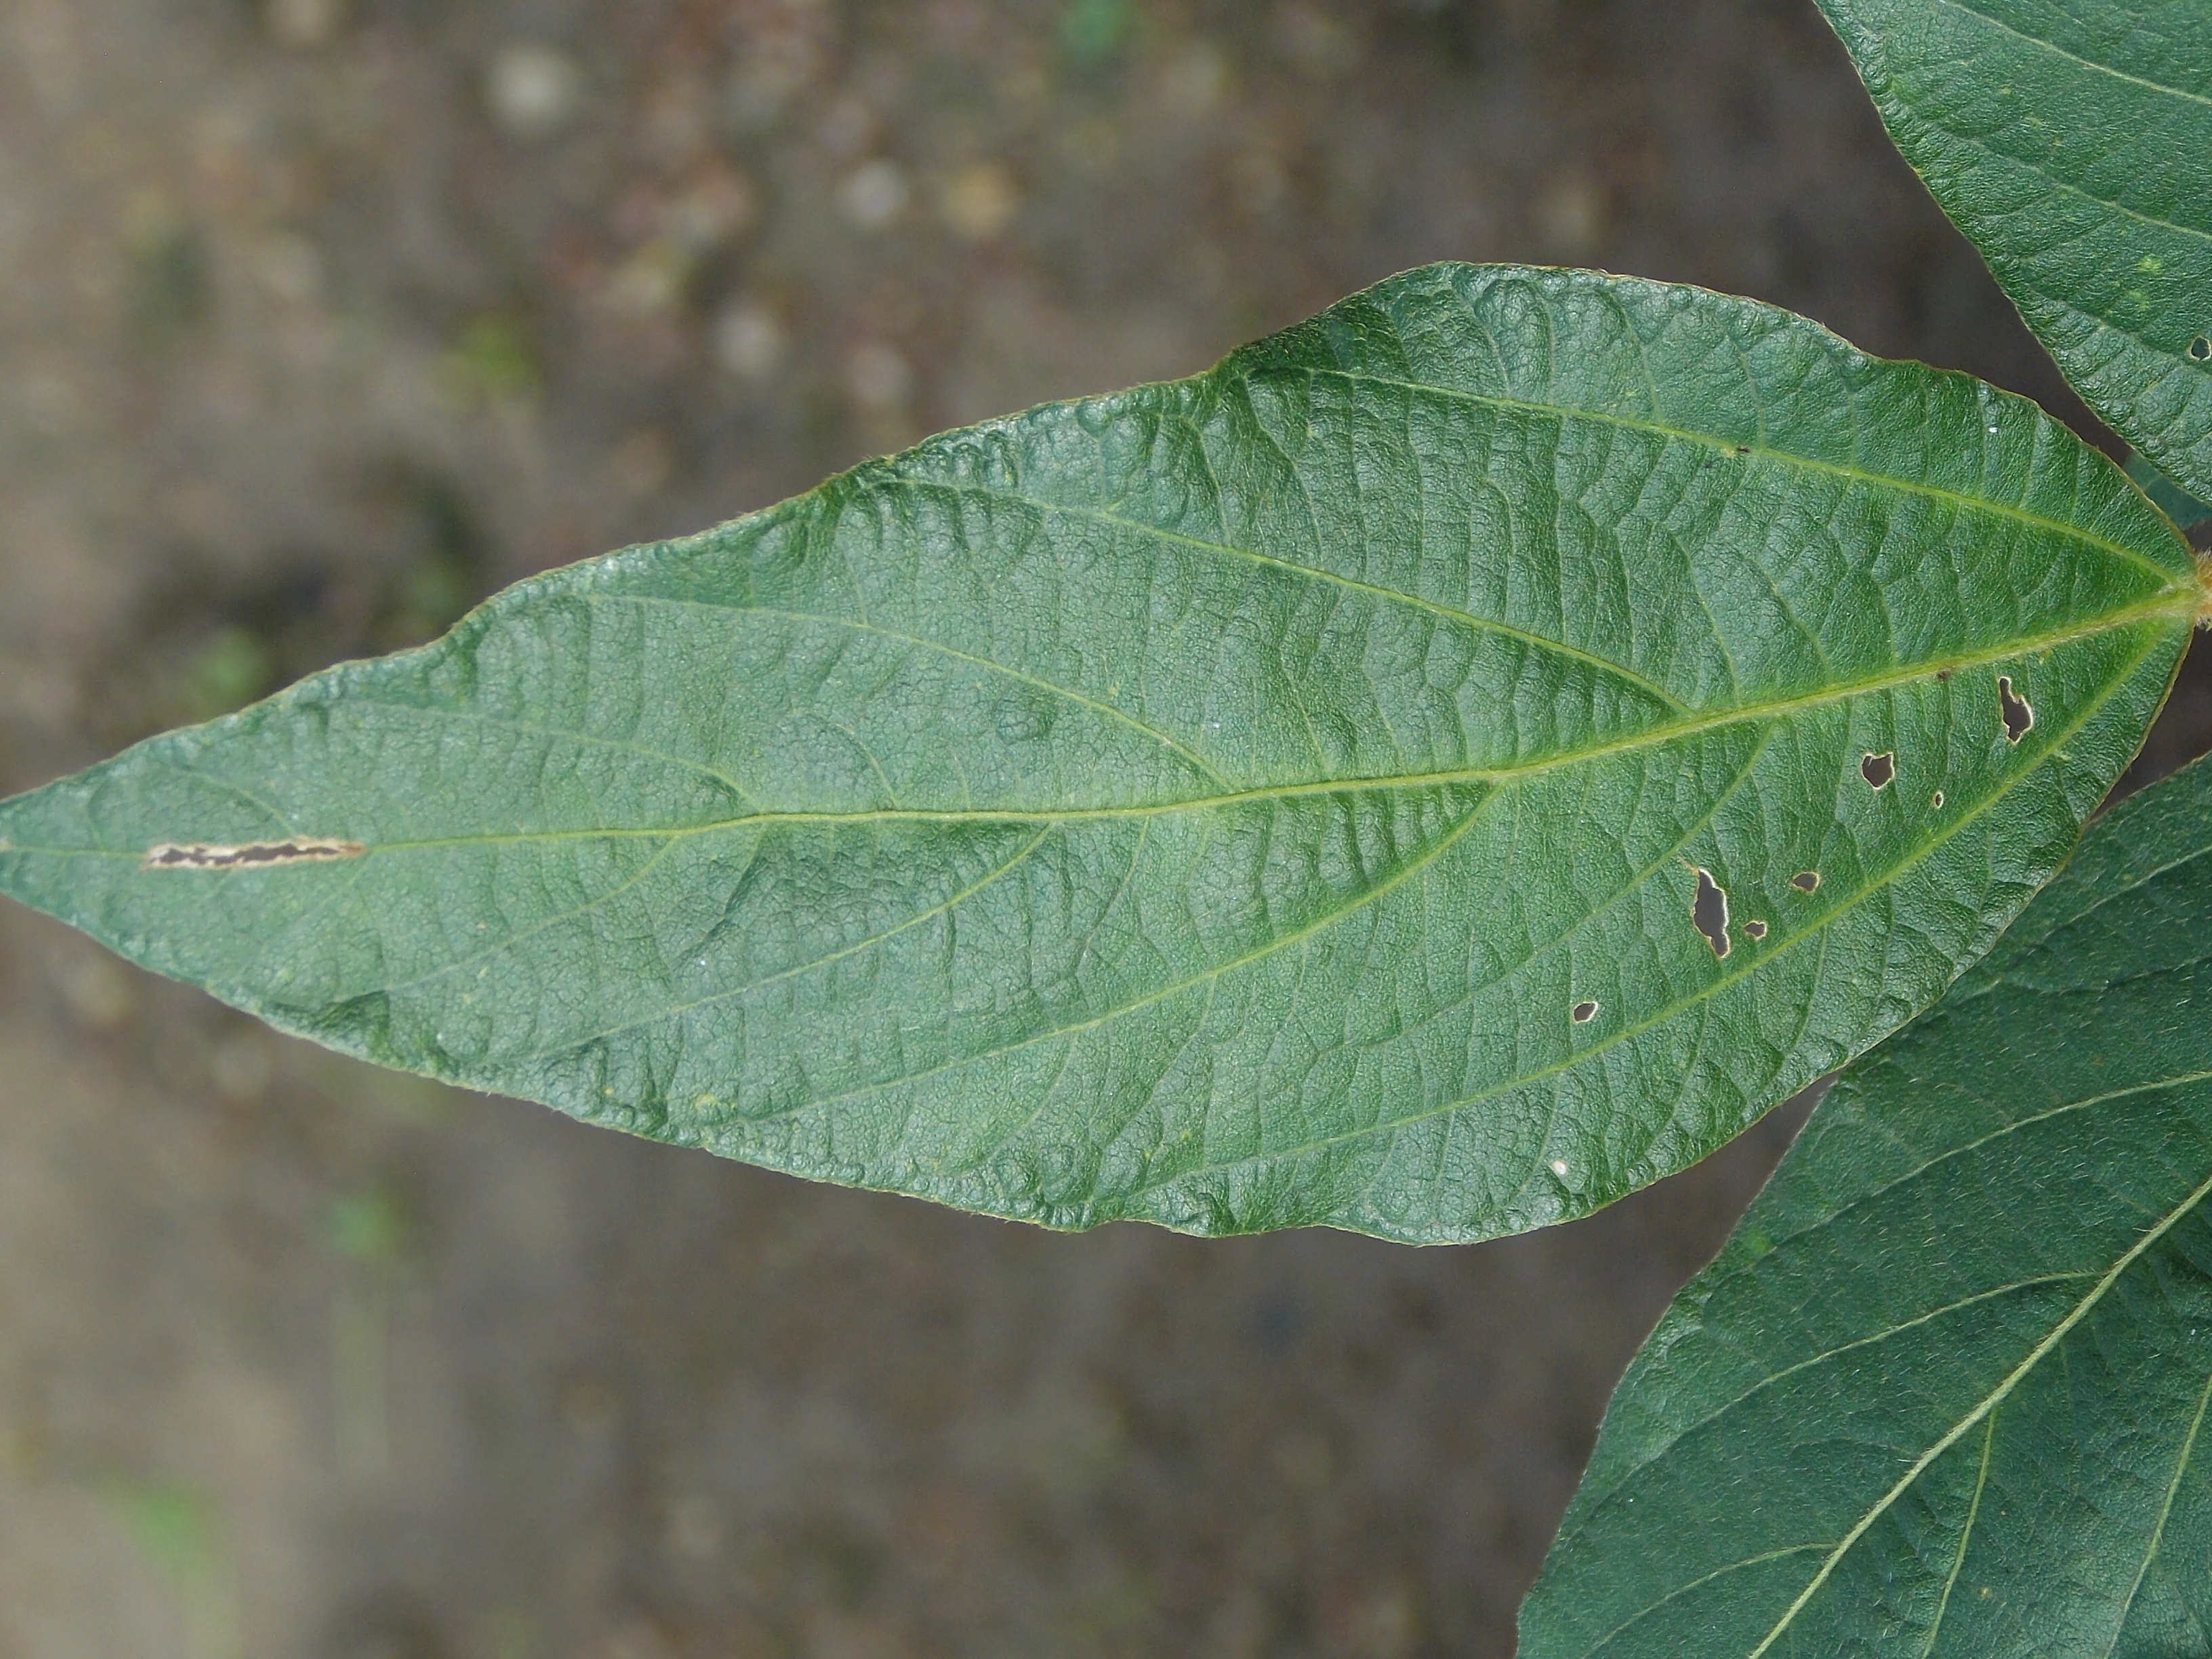
Label: Disease